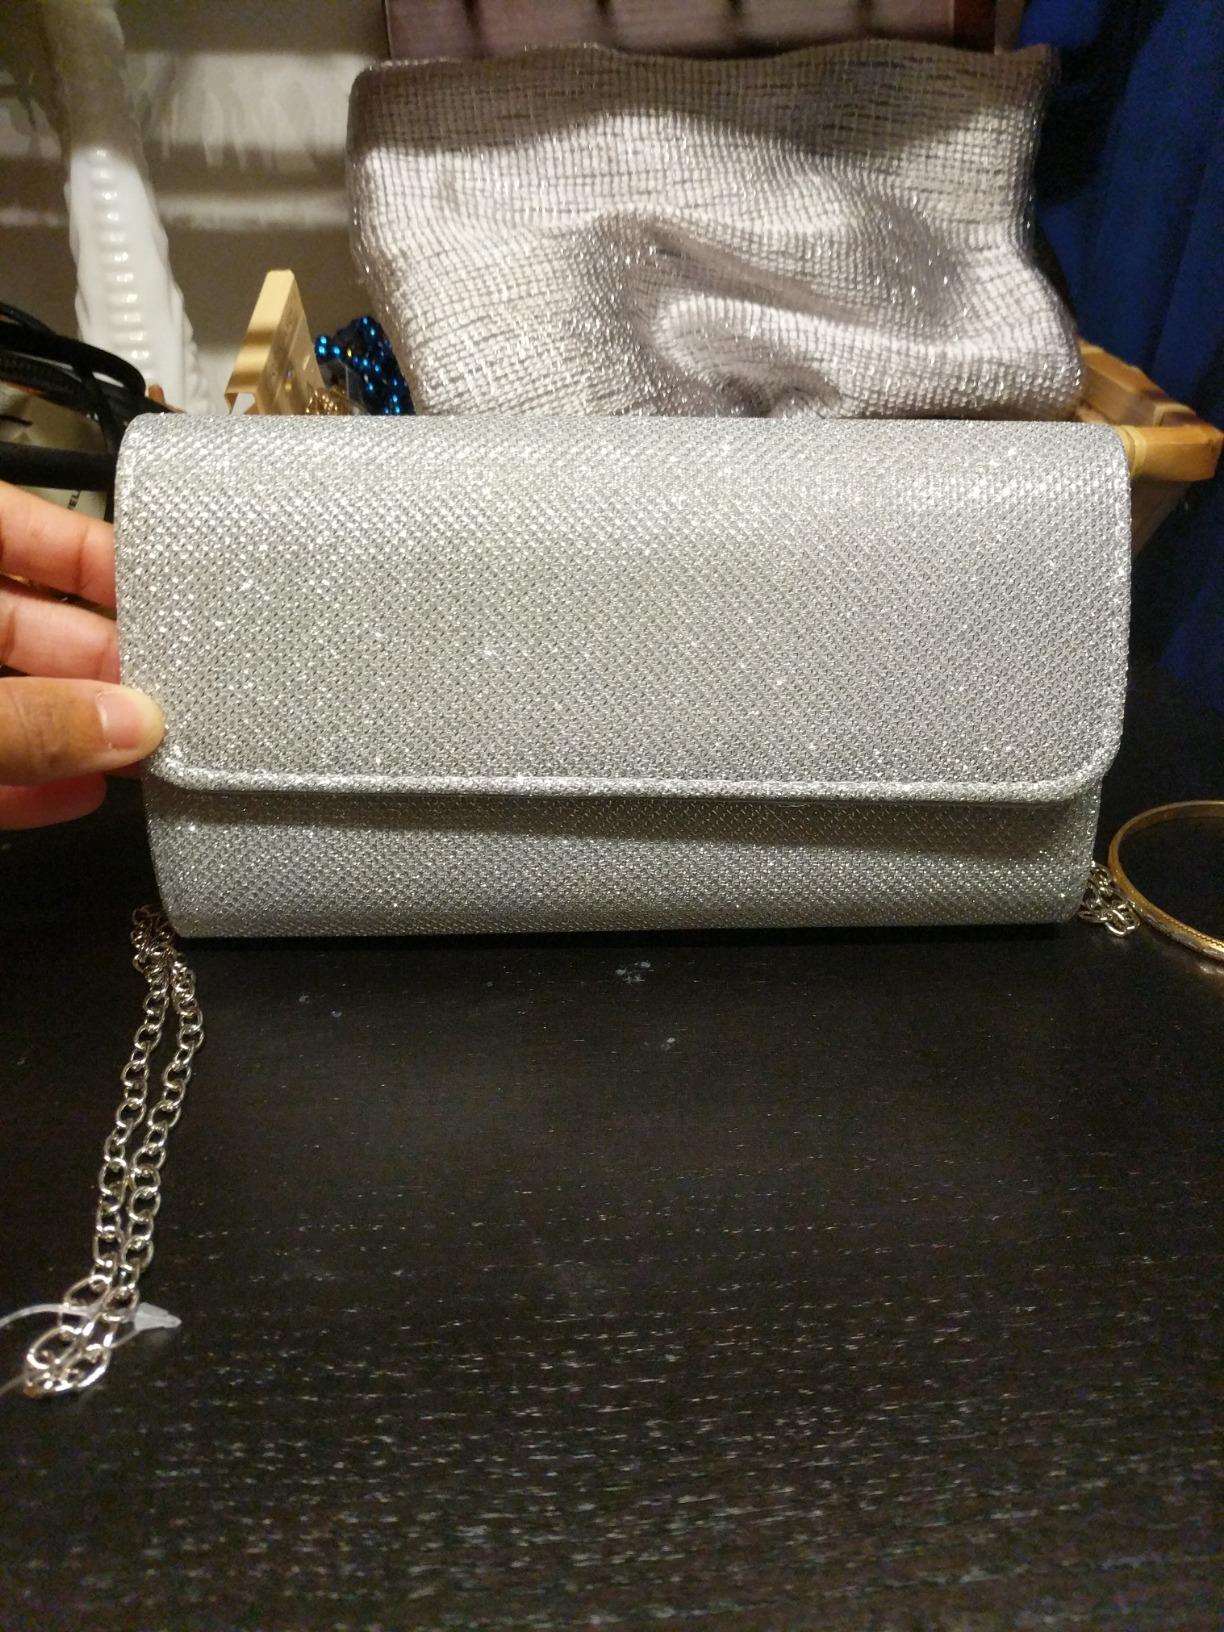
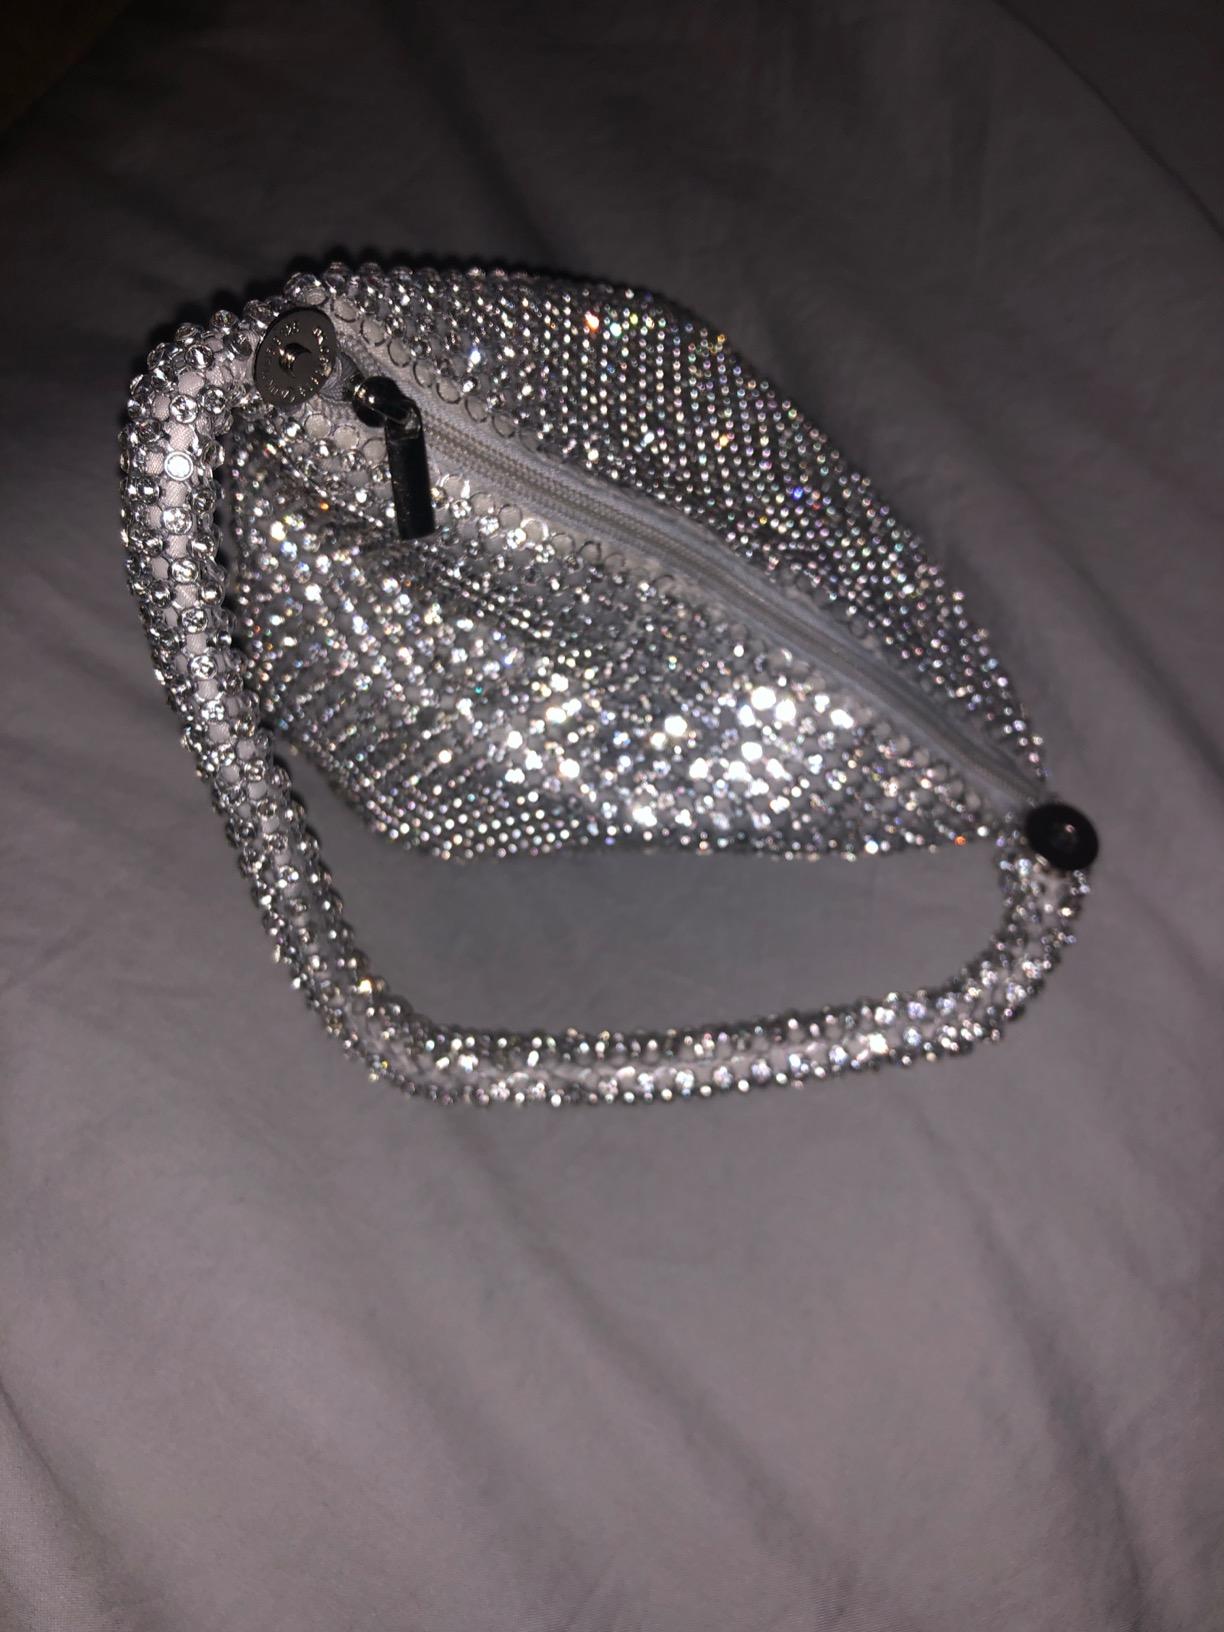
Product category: accessories_handbag
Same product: no